Table computer

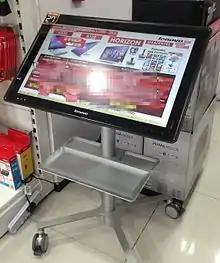
Lenovo IdeaCentre Horizon table PC

A table computer, or a table PC, or a tabletop is a device class of a full-featured large-display portable all-in-one computer with an internal battery. It can either be used on a table's top, hence the name, or carried around the house.